House at Caulfield

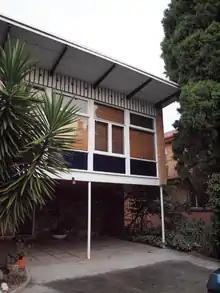
The street front, with the curtain walled bed rooms supported above the carport.

House at Caulfield, is a family home situated at 450 Dandenong Road in Caulfield North, Melbourne, Victoria, Australia, designed by Anatol Kagan in 1956 for Polish-Jewish emigre Leo Lind and his wife Dorothy. Born in Russian on October 4, 1913 Anatol Kagan's career as an architect spanned over seven decades until his death on July 2, 2009. He was actively involved in the field of design, as well as a writer, translator, lecturer and political activist. The house is an important work of its period demonstrating the Modernist architectural movement of Melbourne during the mid 20th Century, and in 2018 was added to the Victorian Heritage Register. Kagan was also influenced by the works of his local contemporaries, Roy Grounds, Frederick Romberg and Robin Boyd.